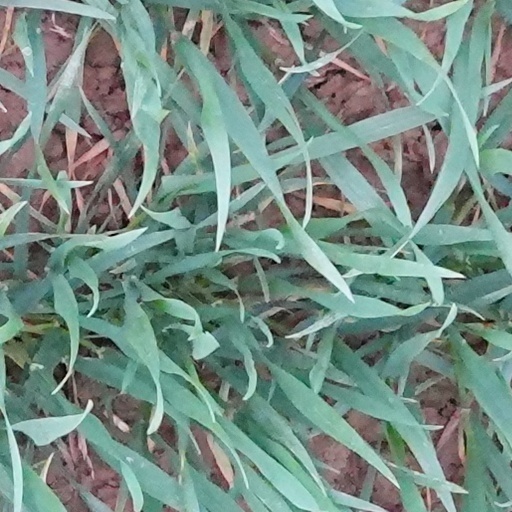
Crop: wheat